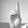
ASL letter: D